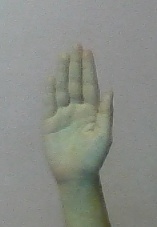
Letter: seen